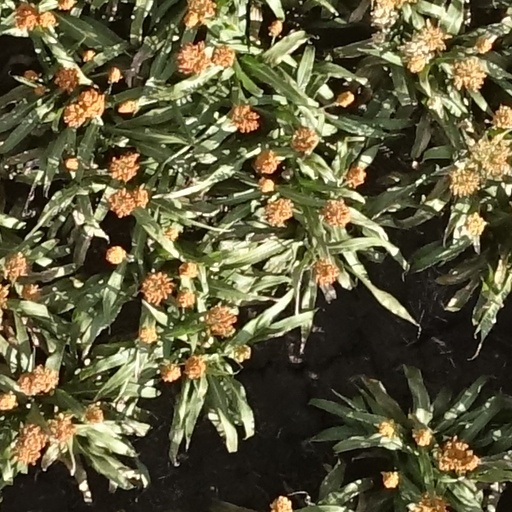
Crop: sorghum